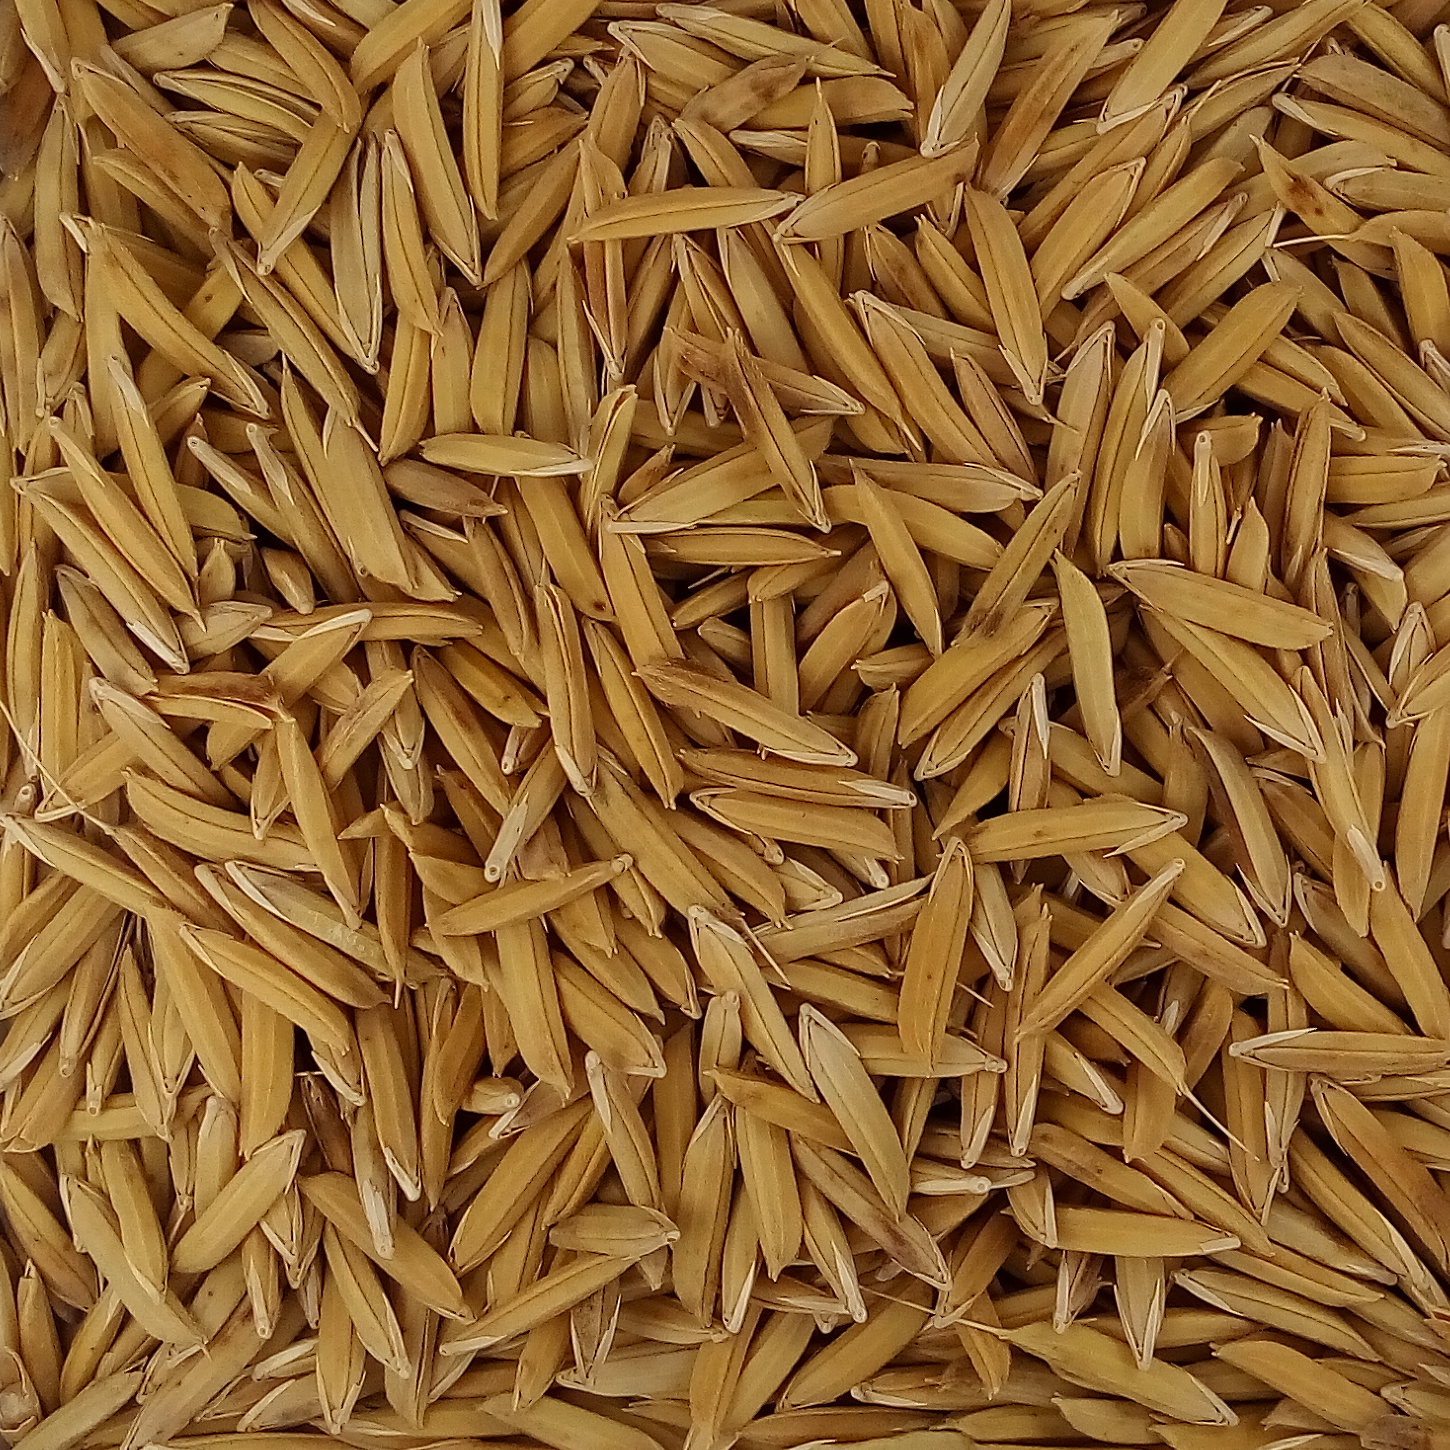
Rice seed variety: 1121